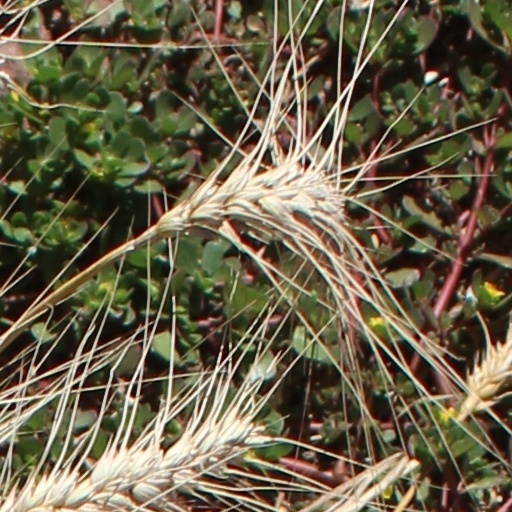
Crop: wheat